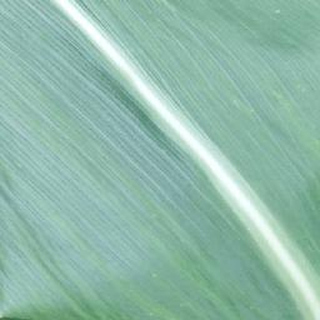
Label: healthy_corn